Nicola Tappenden

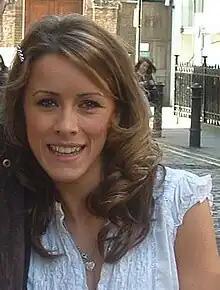
Tappenden outside "Wags Boutique", April 2007

Nicola Tappenden (born 2 December 1982) is an English model and former Page 3 girl (credited under her modelling name Nicola T). She featured in the 2010 edition of "Celebrity Big Brother", where she was the sixth contestant evicted.